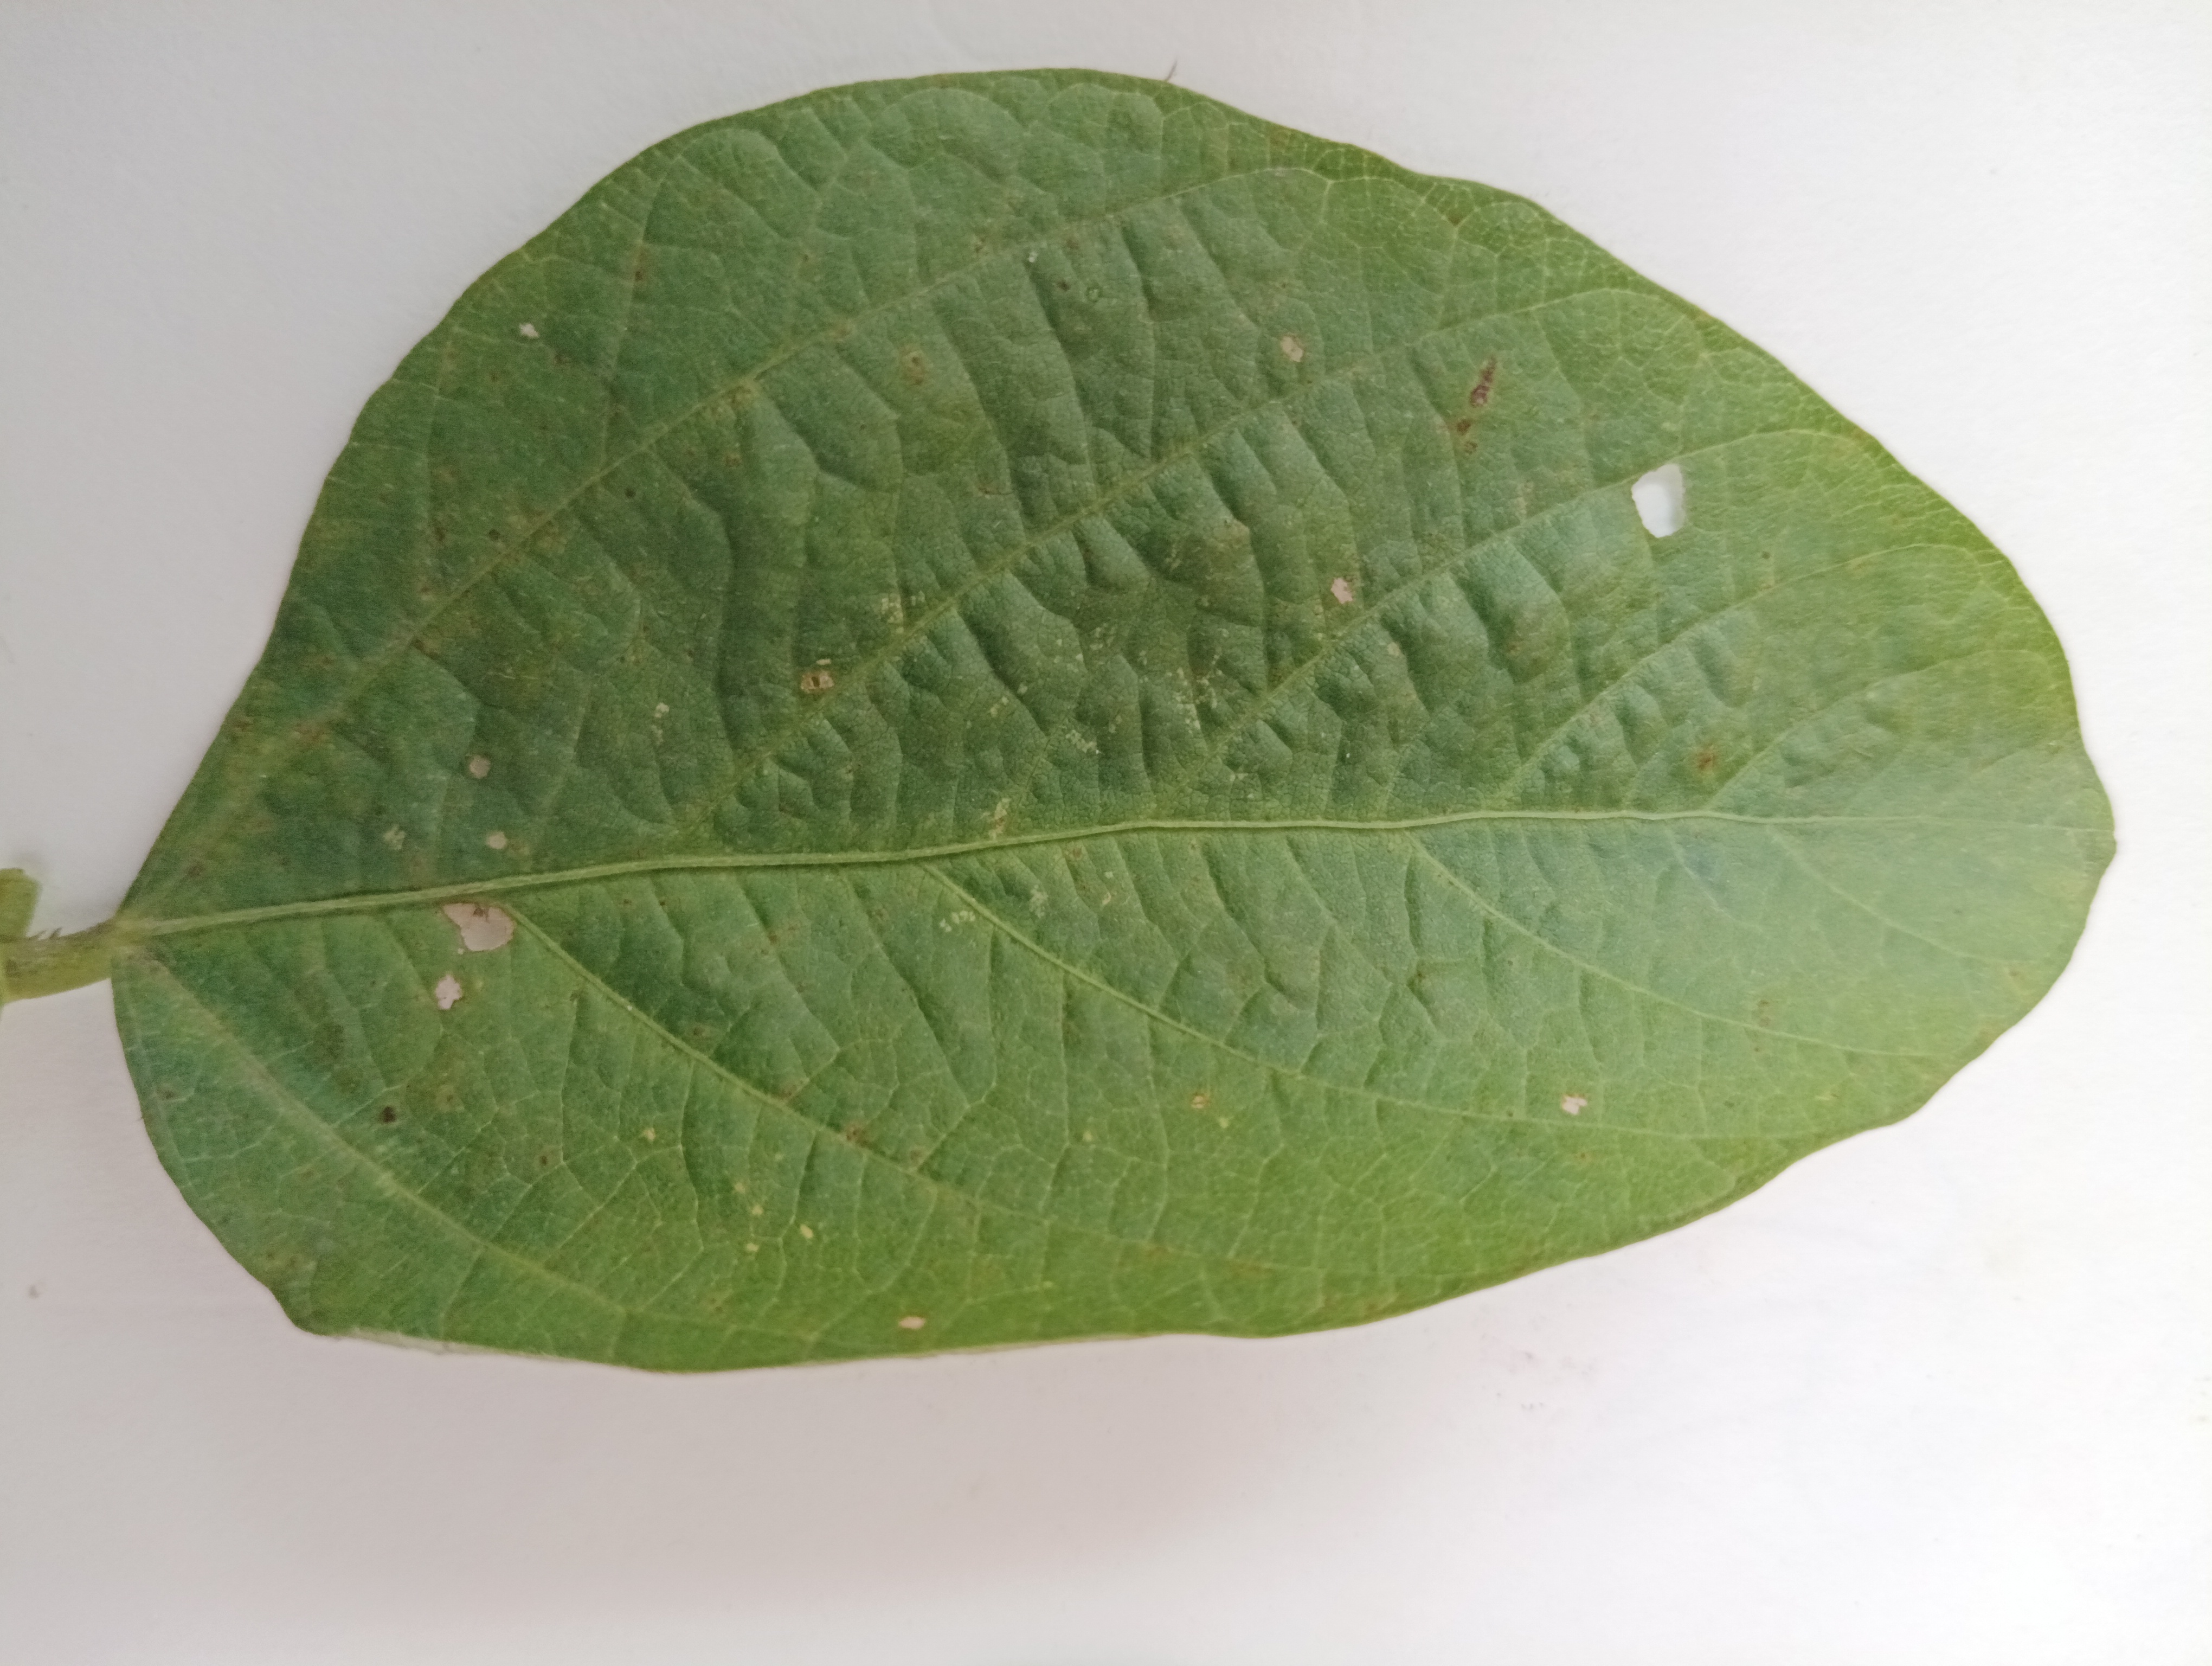
Label: Healthy